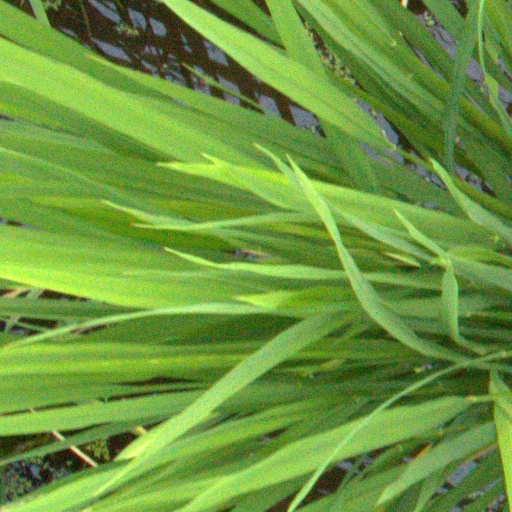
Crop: rice